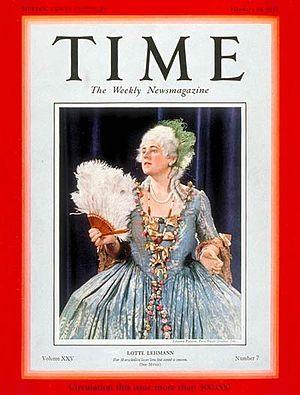
Lotte Lehmann, née le 27 février 1888 à Perleberg en Prusse et morte le 26 août 1976 à Santa Barbara en Californie, est une cantatrice allemande naturalisée américaine.